Walter Lohmann

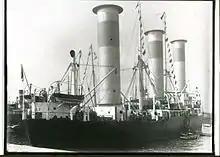
Rotor ship "Barbara", photographed in 1926 in Barcelona

The company had some initial success with the Caspar C 24 that won the competition, although the company never became profitable even with the injection of new funding by Lohmann. The department that built the C24 was expanded and became a new standalone legal entity that was attached the ministry's naval aviation department, Gruppe BSx (Allgemeines Marineamt Seetransportabteiling) and funded by Lohmann. In 1925, Lohmann secured a 3.5million RM loan from Deutsche Bank, to build a seaplane manufacturing facility in Altenrhein, Switzerland, to develop the Dornier Do X, in a joint project between Dornier Flugzeugwerke and Luftschiffbau Zeppelin. Profits from the project were accrued by Lohmann. The Ministry of Economics (Reichswirtschaftsministerium), the Reich Ministry of Labour and the Reich Ministry of Transport were involved in establishing the project.